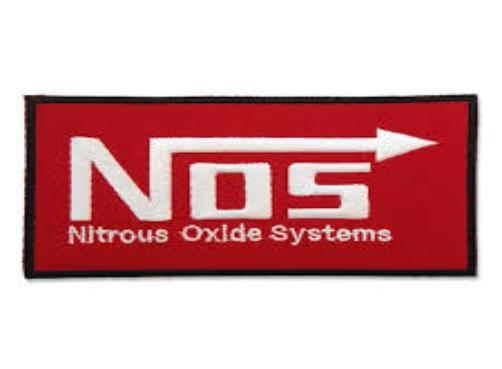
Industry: Others